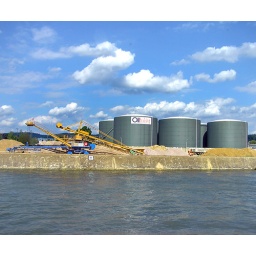
'Oiltanking' along the Rhine river between Koblenz and Cologne Germany.. Oil tanks in back of a sand and gravel operation.